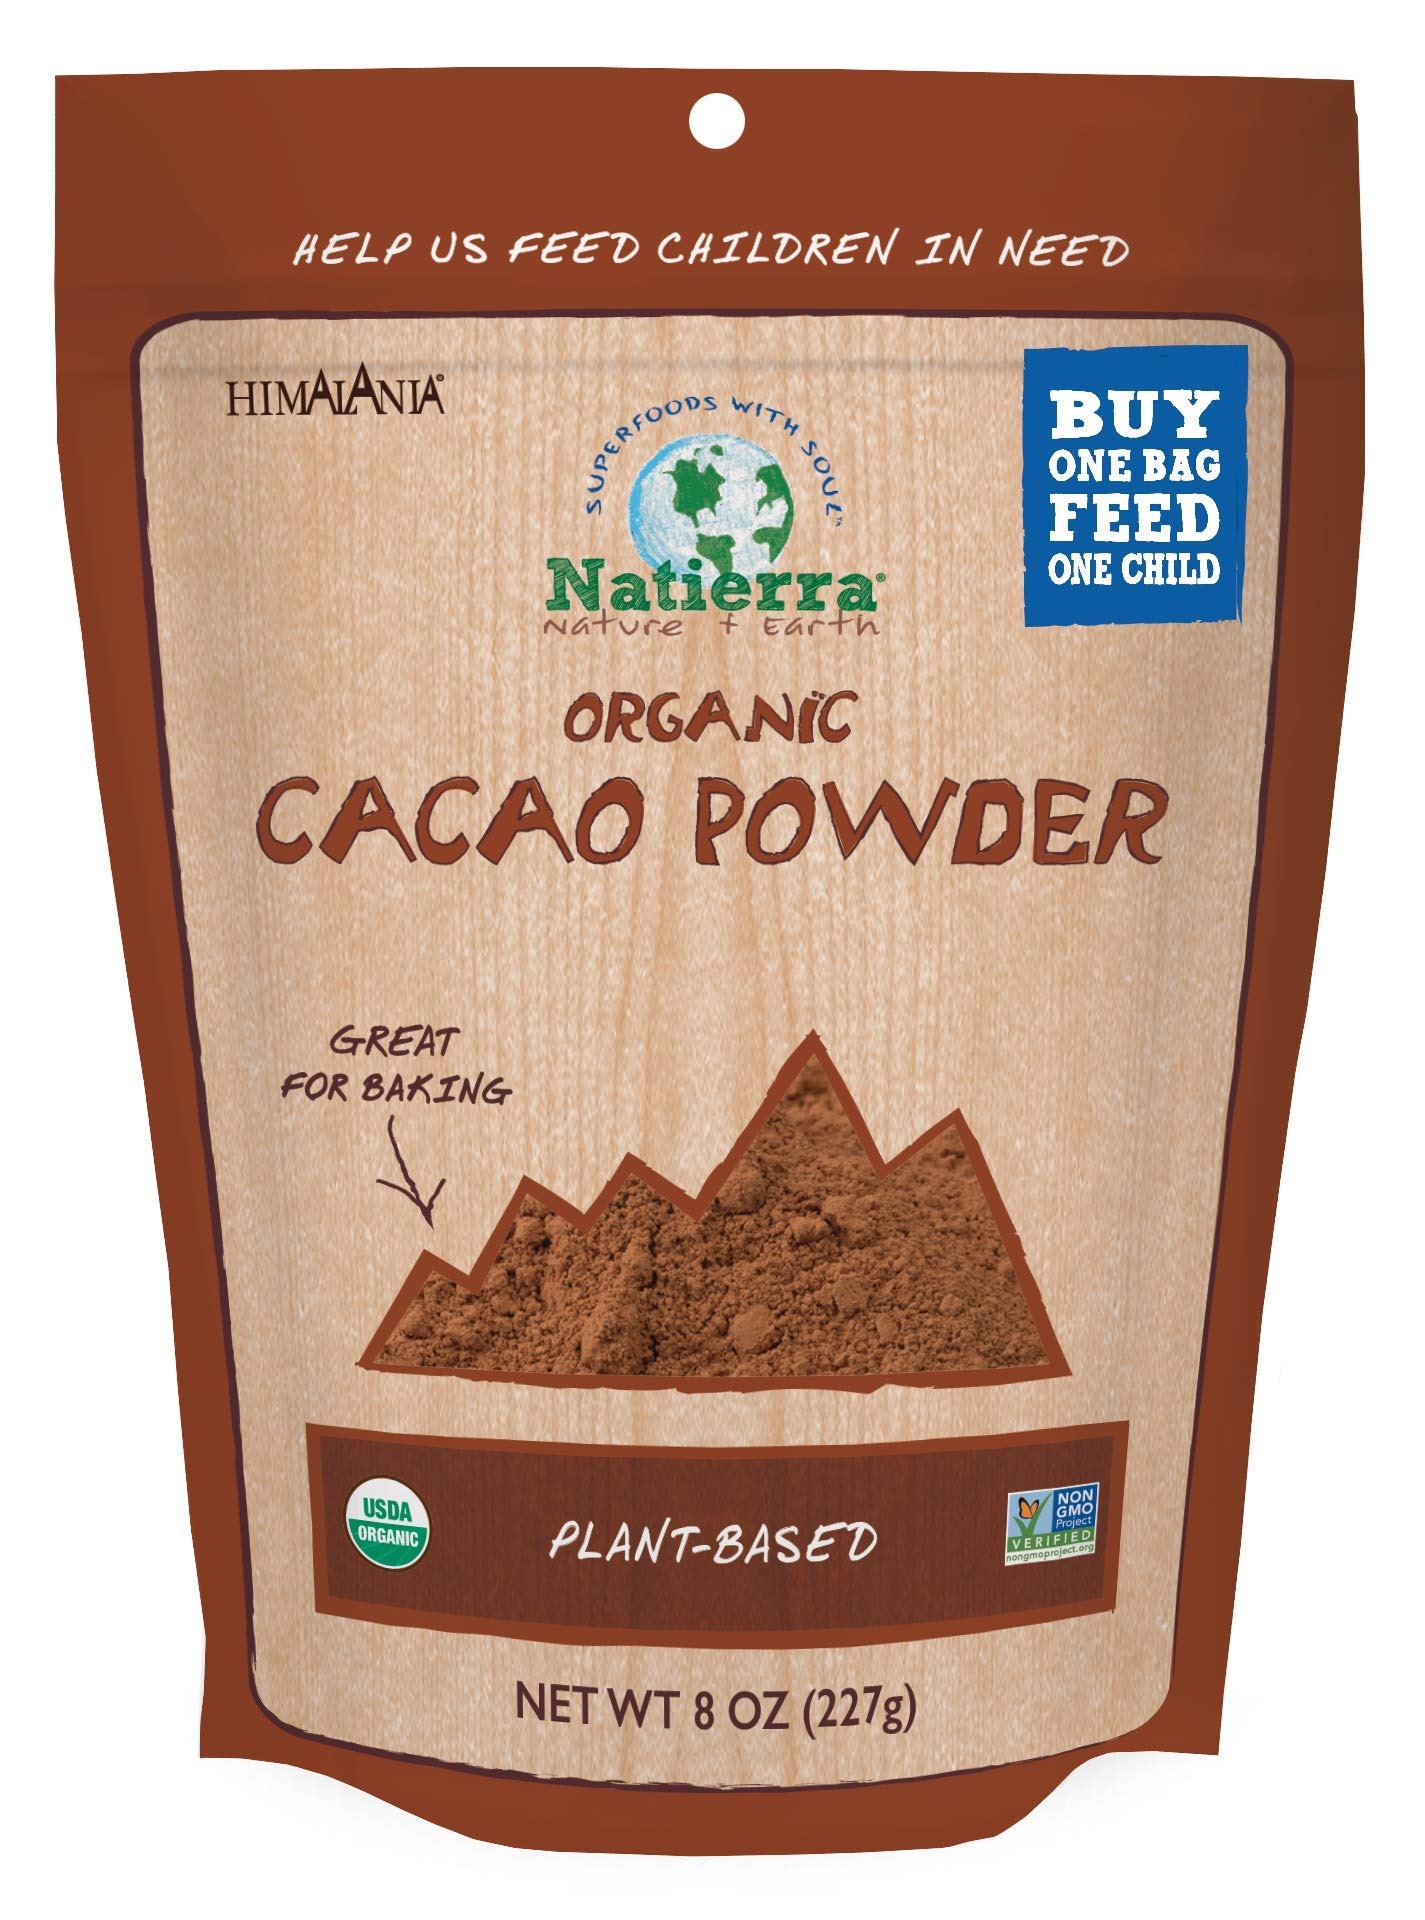
Item Name: Natierra Himalania Organic Cacao Powder | Gluten Free & Vegan | 8 Ounce
Bullet Point 1: Natierra Organic and Non-GMO Cacao Powder is derived from the ‘Criollo Bean,’ a variety of Cacao native to Peru
Bullet Point 2: Cacao Powder is great for baking, smoothies, and hot chocolate!
Bullet Point 3: Organic, vegan, GMO-free, gluten-free, rich in antioxidants, and a natural source of fiber and iron
Bullet Point 4: Great for baking, desserts, yogurt, and smoothies
Bullet Point 5: Cacao's antioxidant levels promote health and well-being
Value: 8.0
Unit: ounce

Price: 12.765